Master of the Taiga

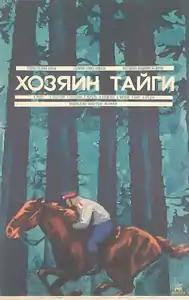
Russian poster

Master of the Taiga is a 1968 Soviet crime film directed by Vladimir Nazarov.